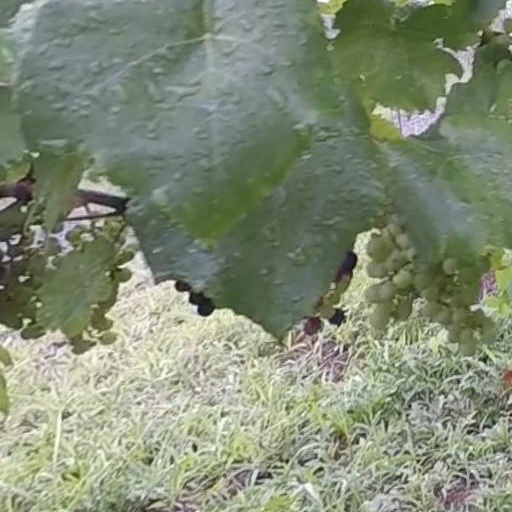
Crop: grape